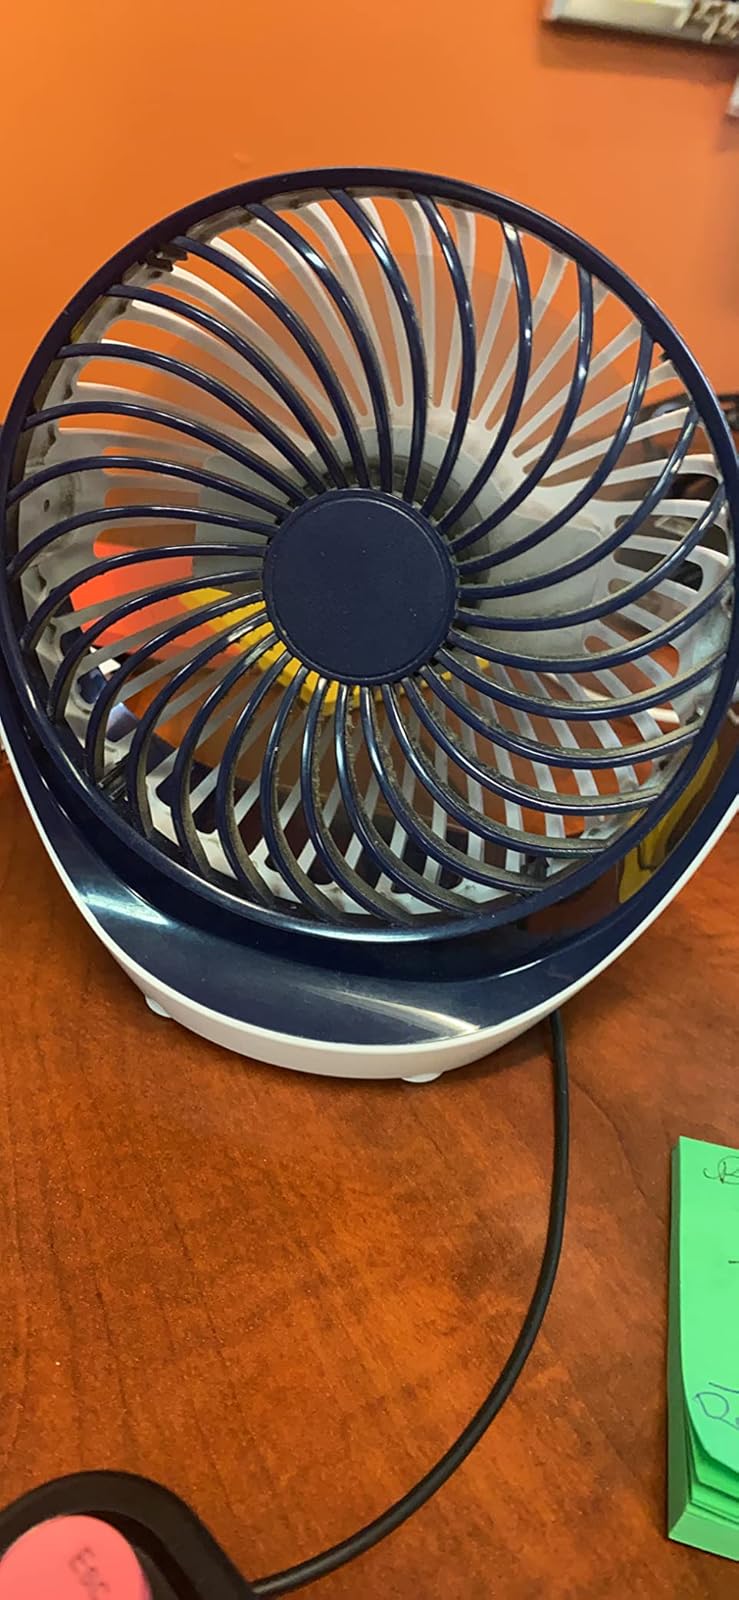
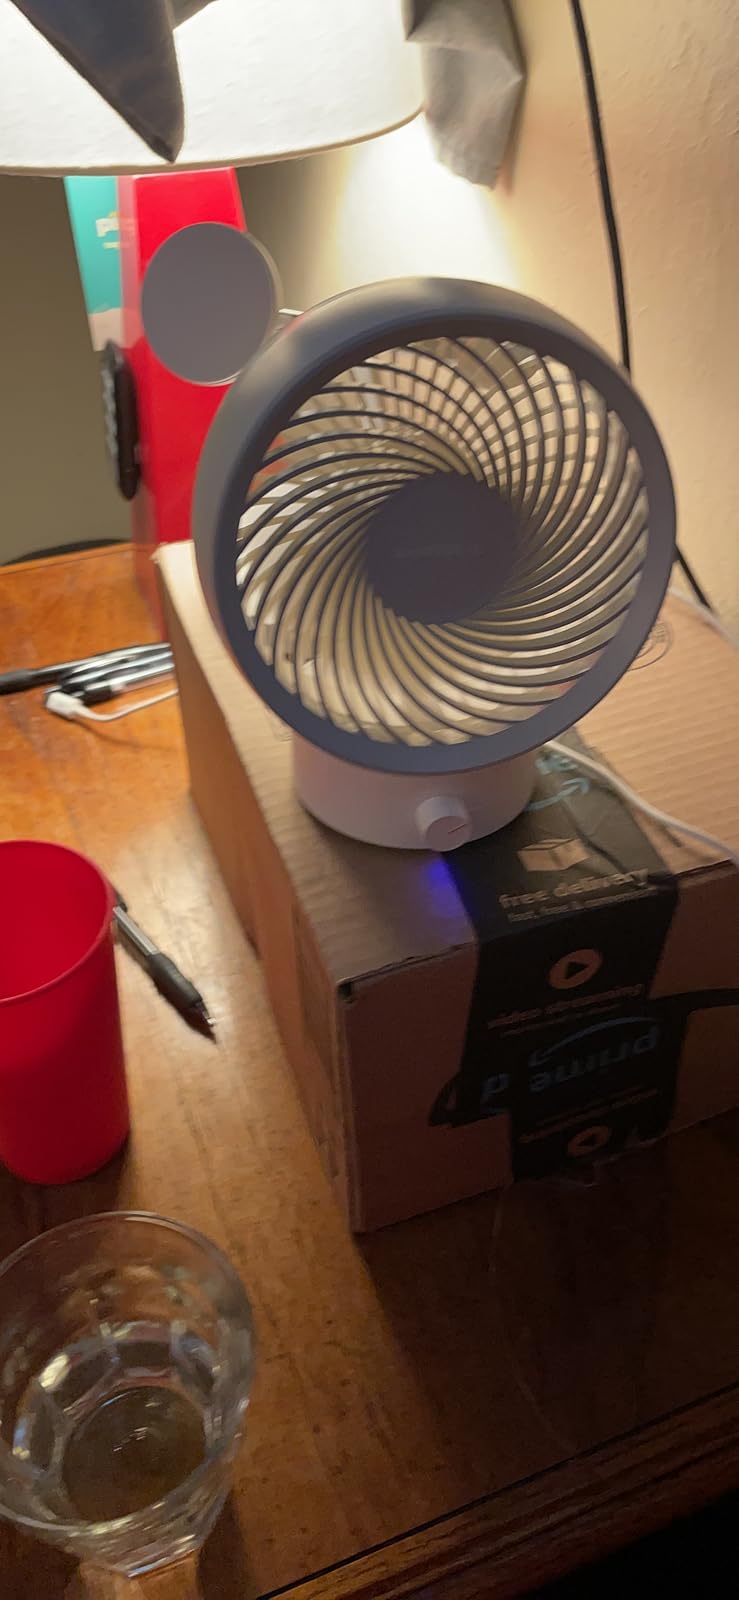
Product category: fan
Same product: no